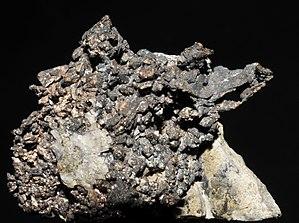
L'argent natif est une espèce minérale naturelle, corps simple métallique, dense et rare de formule chimique Ag, correspondant à l'élément chimique argent noté Ag. L'argent appartient à la classe minéralogique des éléments natifs.